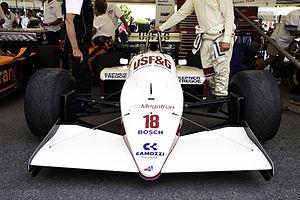
Arrows, est une ancienne écurie de Formule 1 britannique, ayant participé au championnat du monde de 1978 à 2002. Le nom de l'écurie est un acronyme constitué du nom des fondateurs : Franco Ambrosio, Alan Rees, Jackie Oliver, Dave Wass et Tony Southgate.